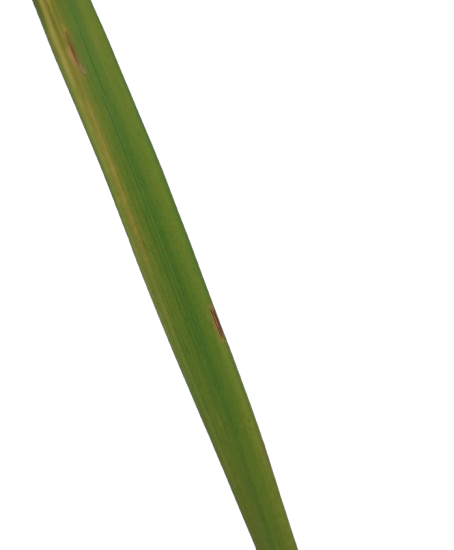
Label: Rice Blast